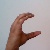
The image shows a hand gesture representing the letter 'C' in Indian Sign Language.